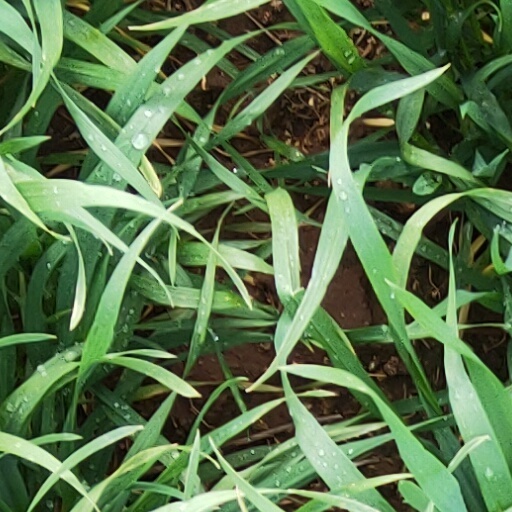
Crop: wheat